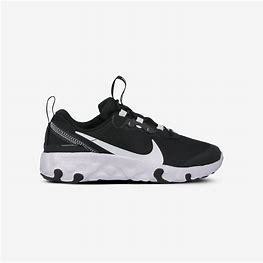
Brand: Nike
Model: Renew Element 55